1345

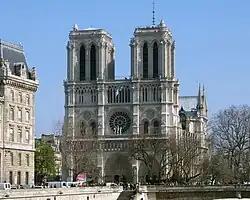
The Notre Dame Cathedral in Paris was completed in 1345.

Besides the War of Succession and the Hundred Years' War, France was in the midst of an interesting period. Several decades earlier, the Roman Papacy had moved to Avignon and would not return to Rome for another 33 years. The Avignon Papacy was then ruled by Pope Clement VI, who was aiding the French in their war against the English with Church funds. Also, in the year 1345, the famous Notre Dame Cathedral in Paris was completed after nearly two centuries of planning and construction. On 24 March, a man named Guy de Chauliac observed a strange astronomical sign: the planets Saturn, Jupiter, and Mars conjoined in the sky under the sign of Aquarius. That same day the area experienced a solar eclipse. This sign was interpreted as foreboding by many, and Chauliac would later blame it for the Black Plague, which arrived less than five years later.